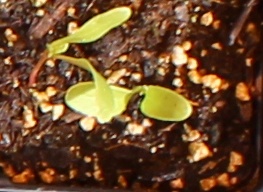
Label: Sugar beet